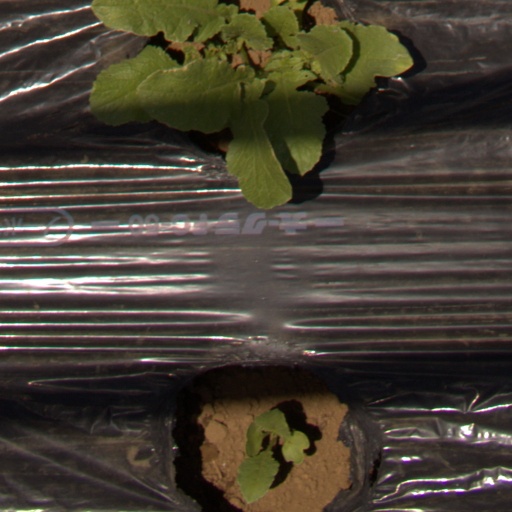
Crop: Jerusalem artichoke